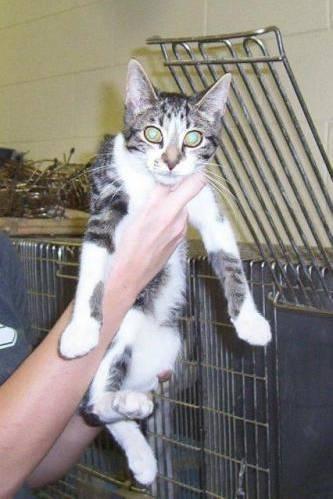
cat